Water polo at the 1981 World Games

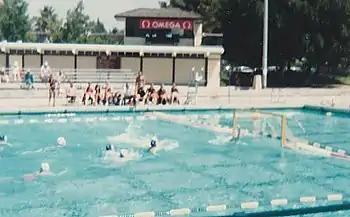
Goal being scored in women's water polo at World Games I

The World Games I women's water polo competition was held on July 25–27, 1981, at Santa Clara International Swim Center in Santa Clara, California. Teams from the United States (2), Netherlands and Canada participated. Six days before the first game, Canada had become the newly-crowned World Cup champion in Brisbane, Australia, in a competition that included the same three teams that medaled in these Games.